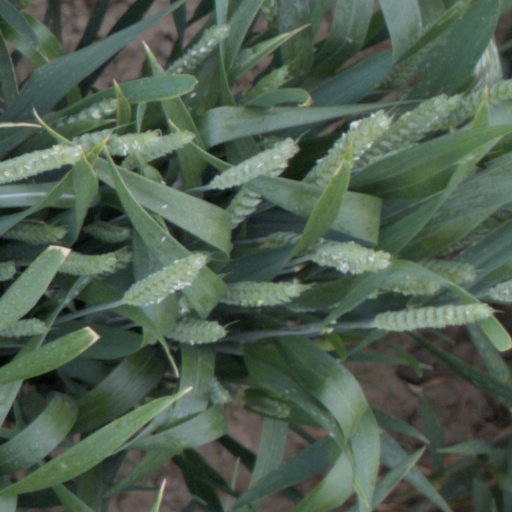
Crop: wheat